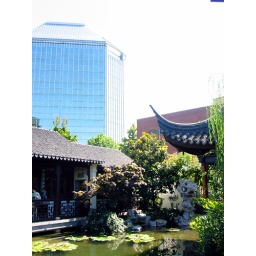
juxtaposition of a glass office building and the traditional Chinese garden in downtown Portland, OR